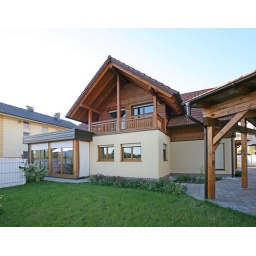
-ENG-A wooden house built by Barra&amp;amp;Barra.-ITA-Casa prefabbricata in bioedilizia costruita da Barra&amp;amp;Barra.